Torpedo

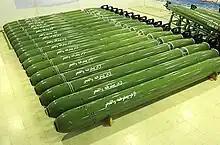
Valfajr heavyweight torpedo

British submarines used torpedoes to interdict the Axis supply shipping to North Africa, while Fleet Air Arm Swordfish sank three Italian battleships at Taranto by a torpedo and (after a mistaken, but abortive, attack on ) scored one crucial hit in the hunt for the German battleship . Large tonnages of merchant shipping were sunk by submarines with torpedoes in both the Battle of the Atlantic and the Pacific War.